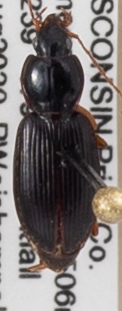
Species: Synuchus impunctatus
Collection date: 2020-08-25
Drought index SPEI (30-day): -0.528
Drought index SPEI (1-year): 2.09
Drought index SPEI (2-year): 2.09